Bob Hilliard

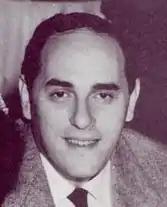

Bob Hilliard (born Hilliard Goldsmith; January 28, 1918 – February 1, 1971) was an American lyricist. He wrote the words for the songs: "Alice in Wonderland", "In the Wee Small Hours of the Morning", "Any Day Now", "Dear Hearts and Gentle People", "Our Day Will Come", "My Little Corner of the World", "Tower of Strength" and "Seven Little Girls (Sitting in the Back Seat)".